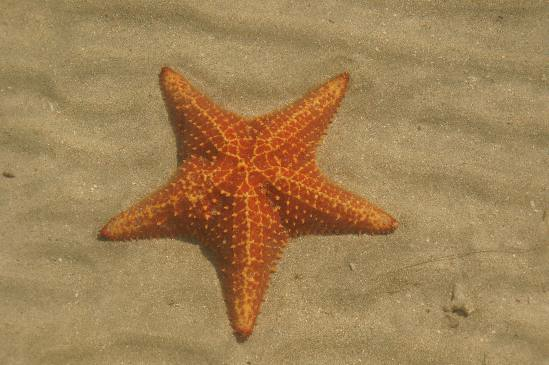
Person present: No